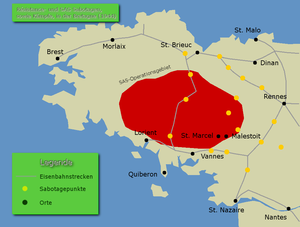
Les opérations SAS en Bretagne furent des opérations menées par des SAS français en Bretagne à partir de la nuit du 5 au 6 juin 1944, en soutien au débarquement de Normandie pendant la Seconde Guerre mondiale. Le but de ces commandos était d'empêcher les troupes allemandes présentes en Bretagne de rejoindre le nouveau front ouvert en Normandie. Ce furent les premières troupes alliées engagées sur le territoire français dans le cadre de l'opération Overlord. Ces opérations se terminèrent lorsque l'avance alliée permit de libérer la majeure partie du territoire breton, en août 1944, à l'exception des ports de Brest, de Lorient et de Saint-Nazaire.